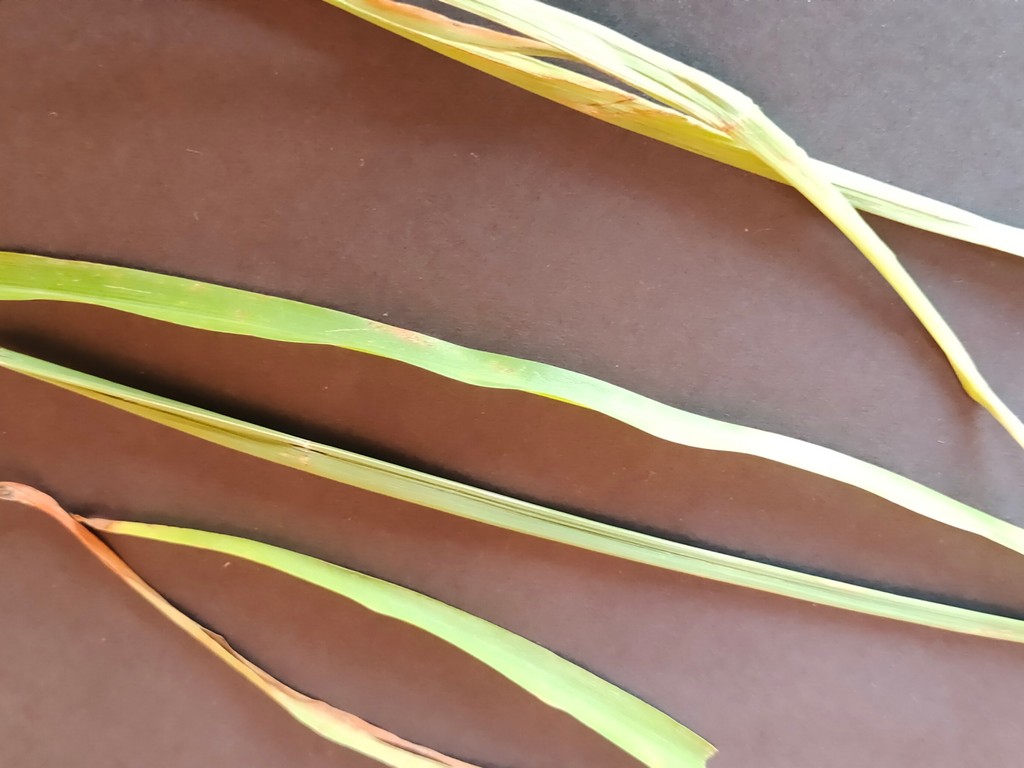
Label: Unhealthy